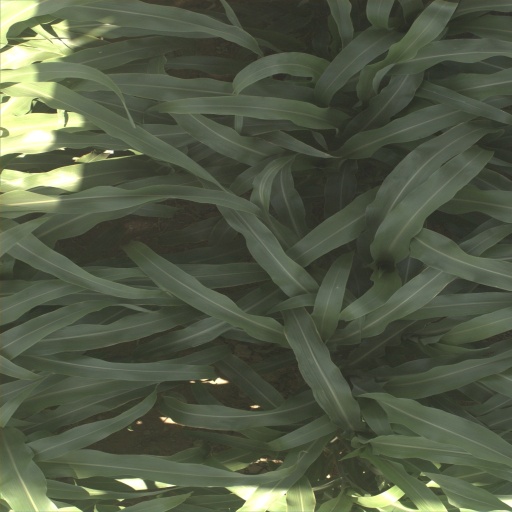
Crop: sorghum